The Outlaw Josey Wales

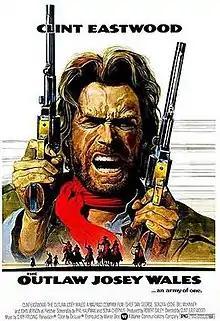
Theatrical release poster

The Outlaw Josey Wales is a 1976 American revisionist Western film set during and after the American Civil War. It was directed by and starred Clint Eastwood (as Josey Wales), with Chief Dan George, Sondra Locke, Bill McKinney, and John Vernon. During the Civil War, Josey Wales is a Missouri farmer turned soldier, who seeks to avenge the death of his family and gains a reputation as a feared gunfighter. At the end of the war, his group surrenders, but is massacred, and Wales becomes an outlaw, pursued by bounty hunters and soldiers.